Lijiang

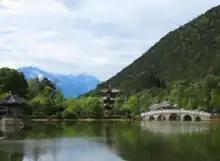
Qing dynasty buildings around the Black Dragon Pool with the Jade Dragon Snow Mountain in the background.

As far back as 100,000 years ago, people of the late Paleolithic were active in what is now Lijiang. The discovery of cave paintings in the Jinsha River Valley along with numerous Neolithic stone tools and later artifacts of Bronze and Iron Age provenance reveal Lijiang to have been one of the most important centres of ancient human activity in southwest China.